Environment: real
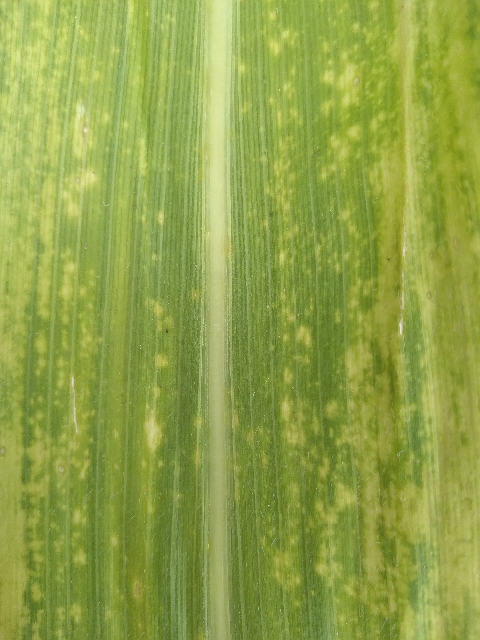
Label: lethal_necrosis